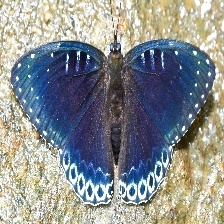
Species: POPINJAY